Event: Nepal Earthquake
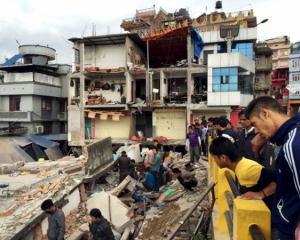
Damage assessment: damage